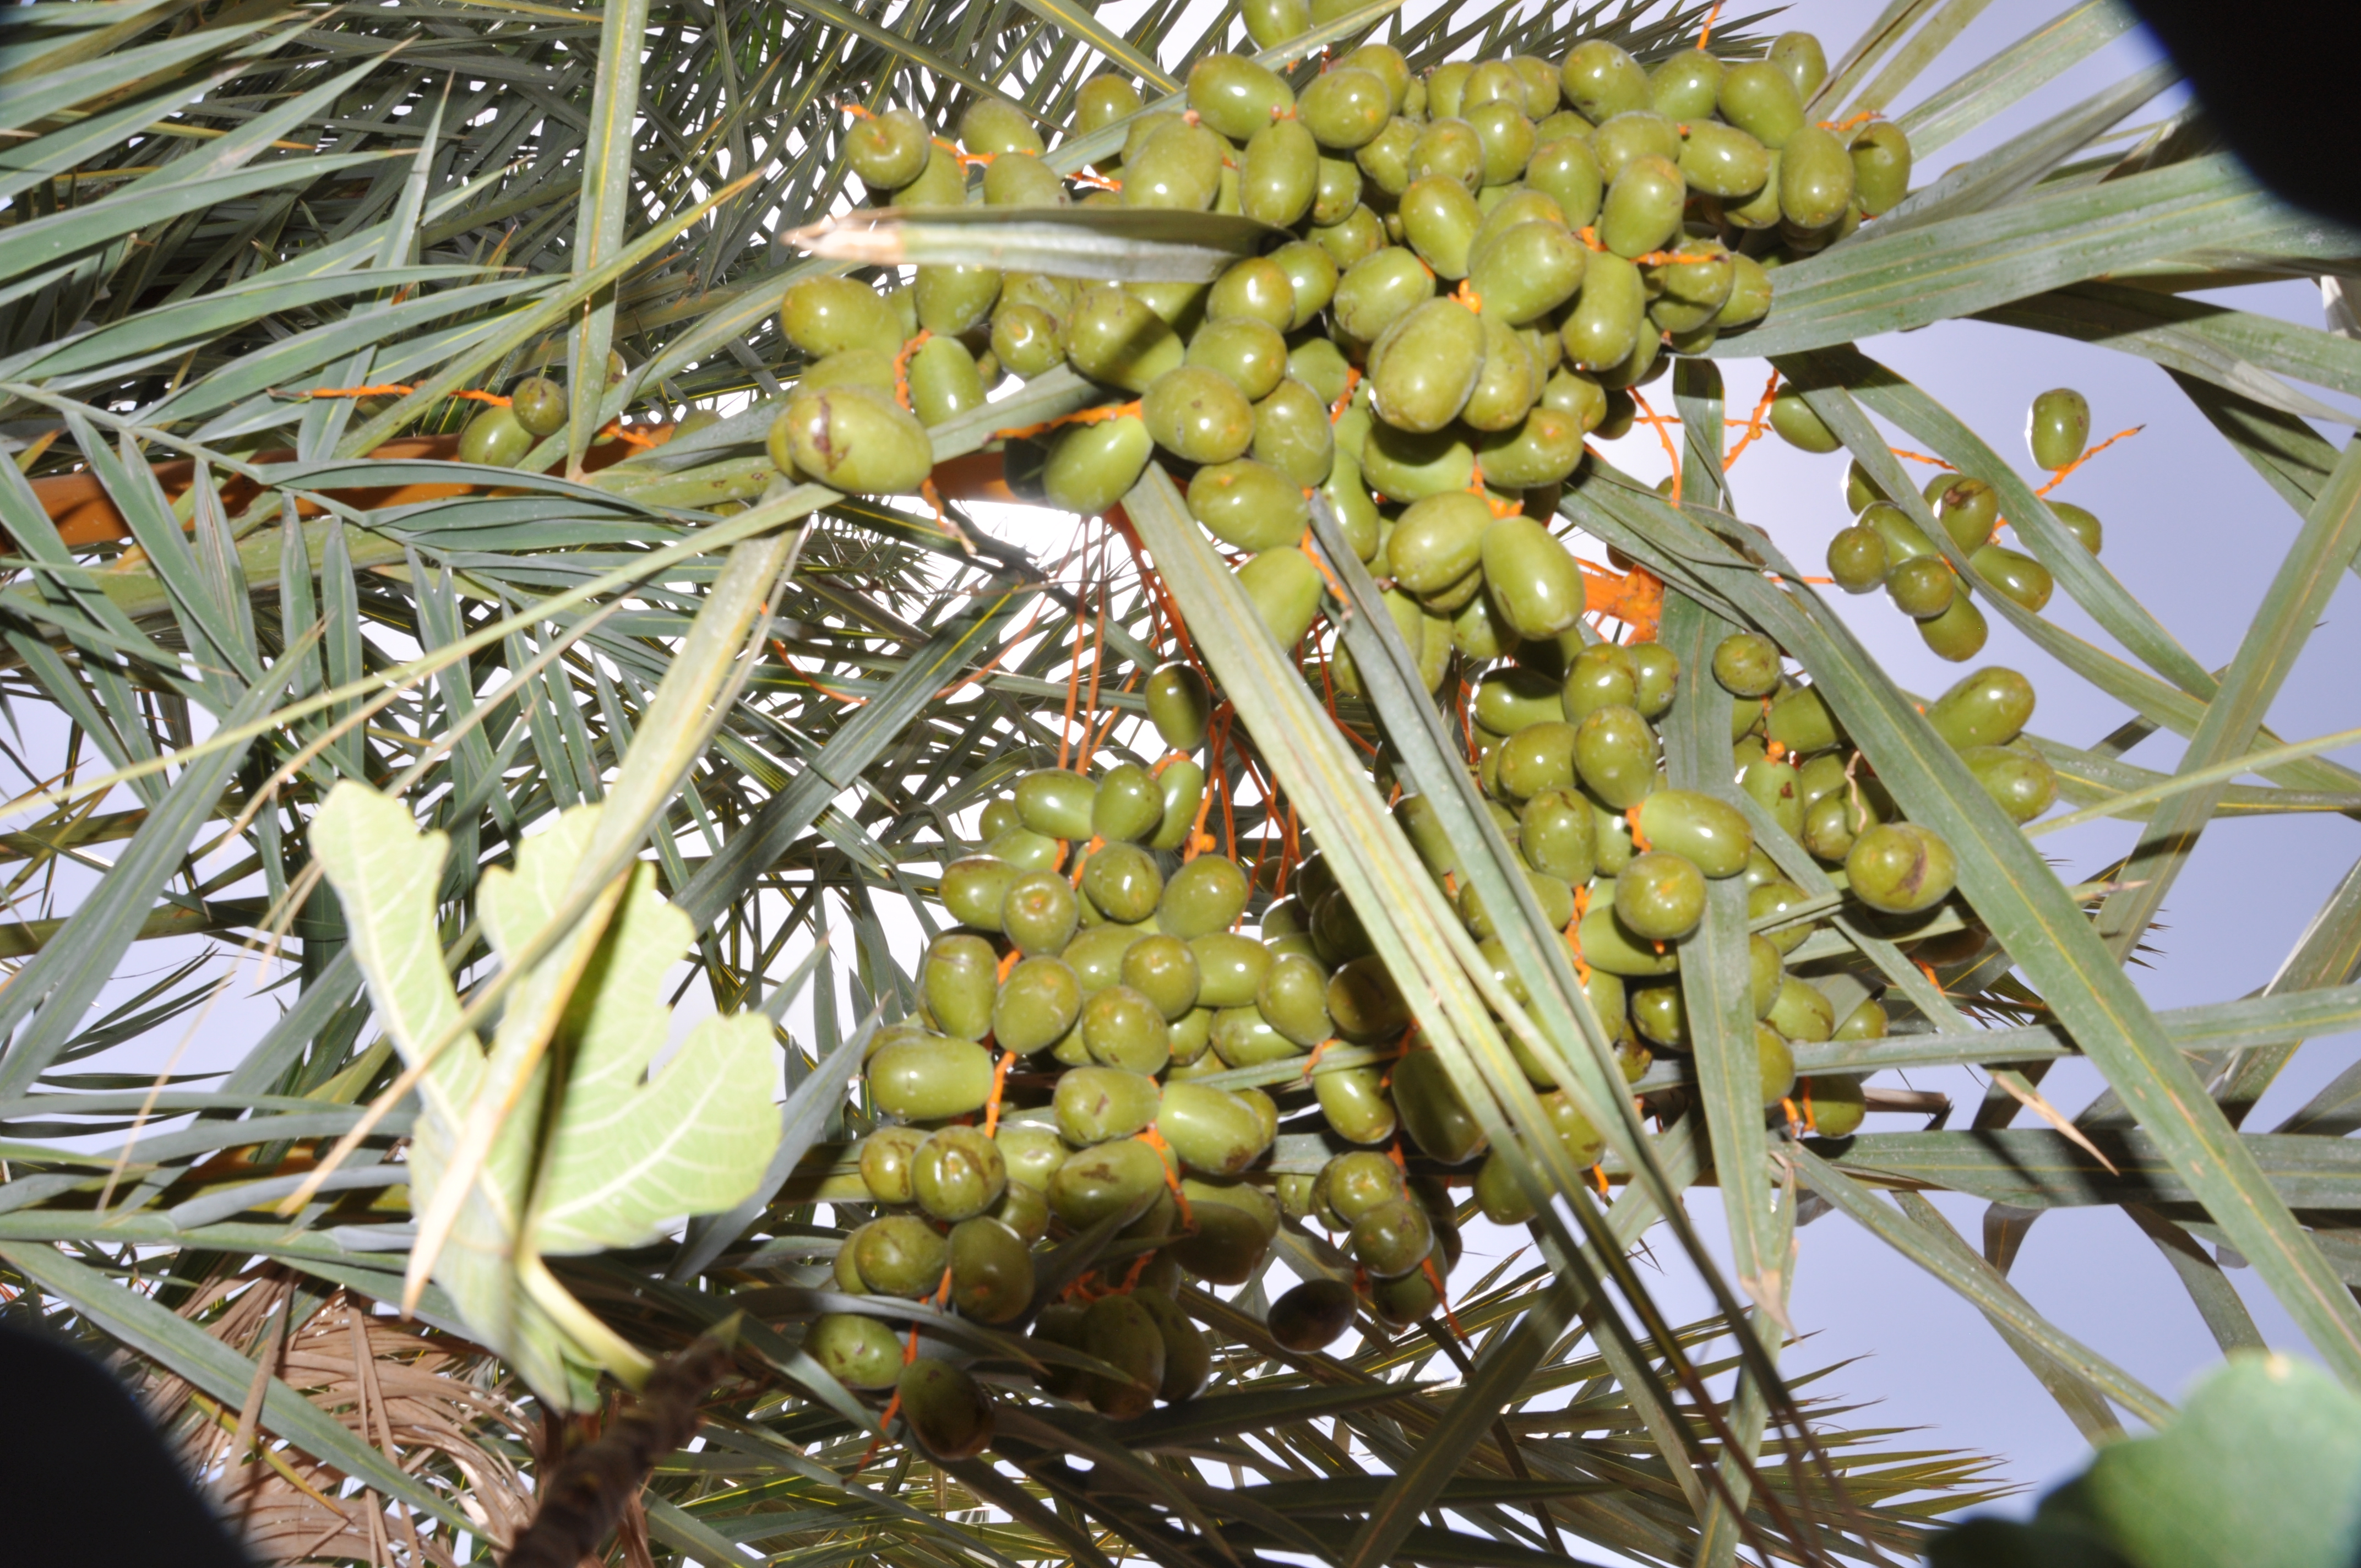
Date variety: Boufagous